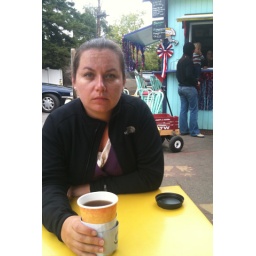
Breakfast burrito and 2 mile muffin at cafe in bolinas. Across the street dog was knocking on the bar door.